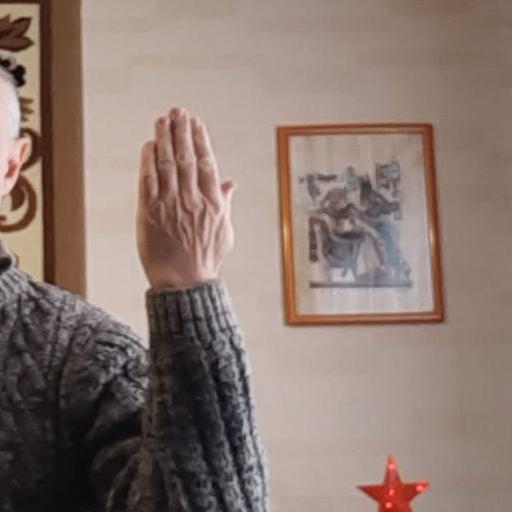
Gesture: stop_inverted